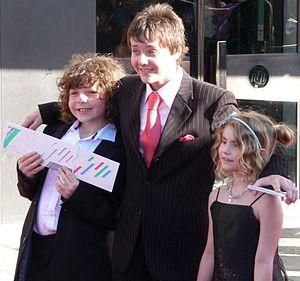
Outnumbered est une série télévisée britannique en 31 épisodes de 30 minutes et quatre épisodes spéciaux de 40 minutes, créée par Andy Hamilton et Guy Jenkin, et diffusée entre le 28 août 2007 et le 26 décembre 2016 sur BBC One.